Charles Ulm

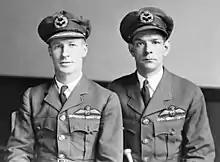
Charles Kingsford Smith and Ulm in RAAF uniform

Ulm is best known for his partnership with Sir Charles Kingsford Smith, and was Kingsford Smith's copilot on many of his famous flights, including the 1928 first crossing of the Pacific in the "Southern Cross". Ulm was the "business brains" in the partnership, and acquired the funding necessary for the journey. Ulm was also Kingsford Smith's partner in establishing Australian National Airways.